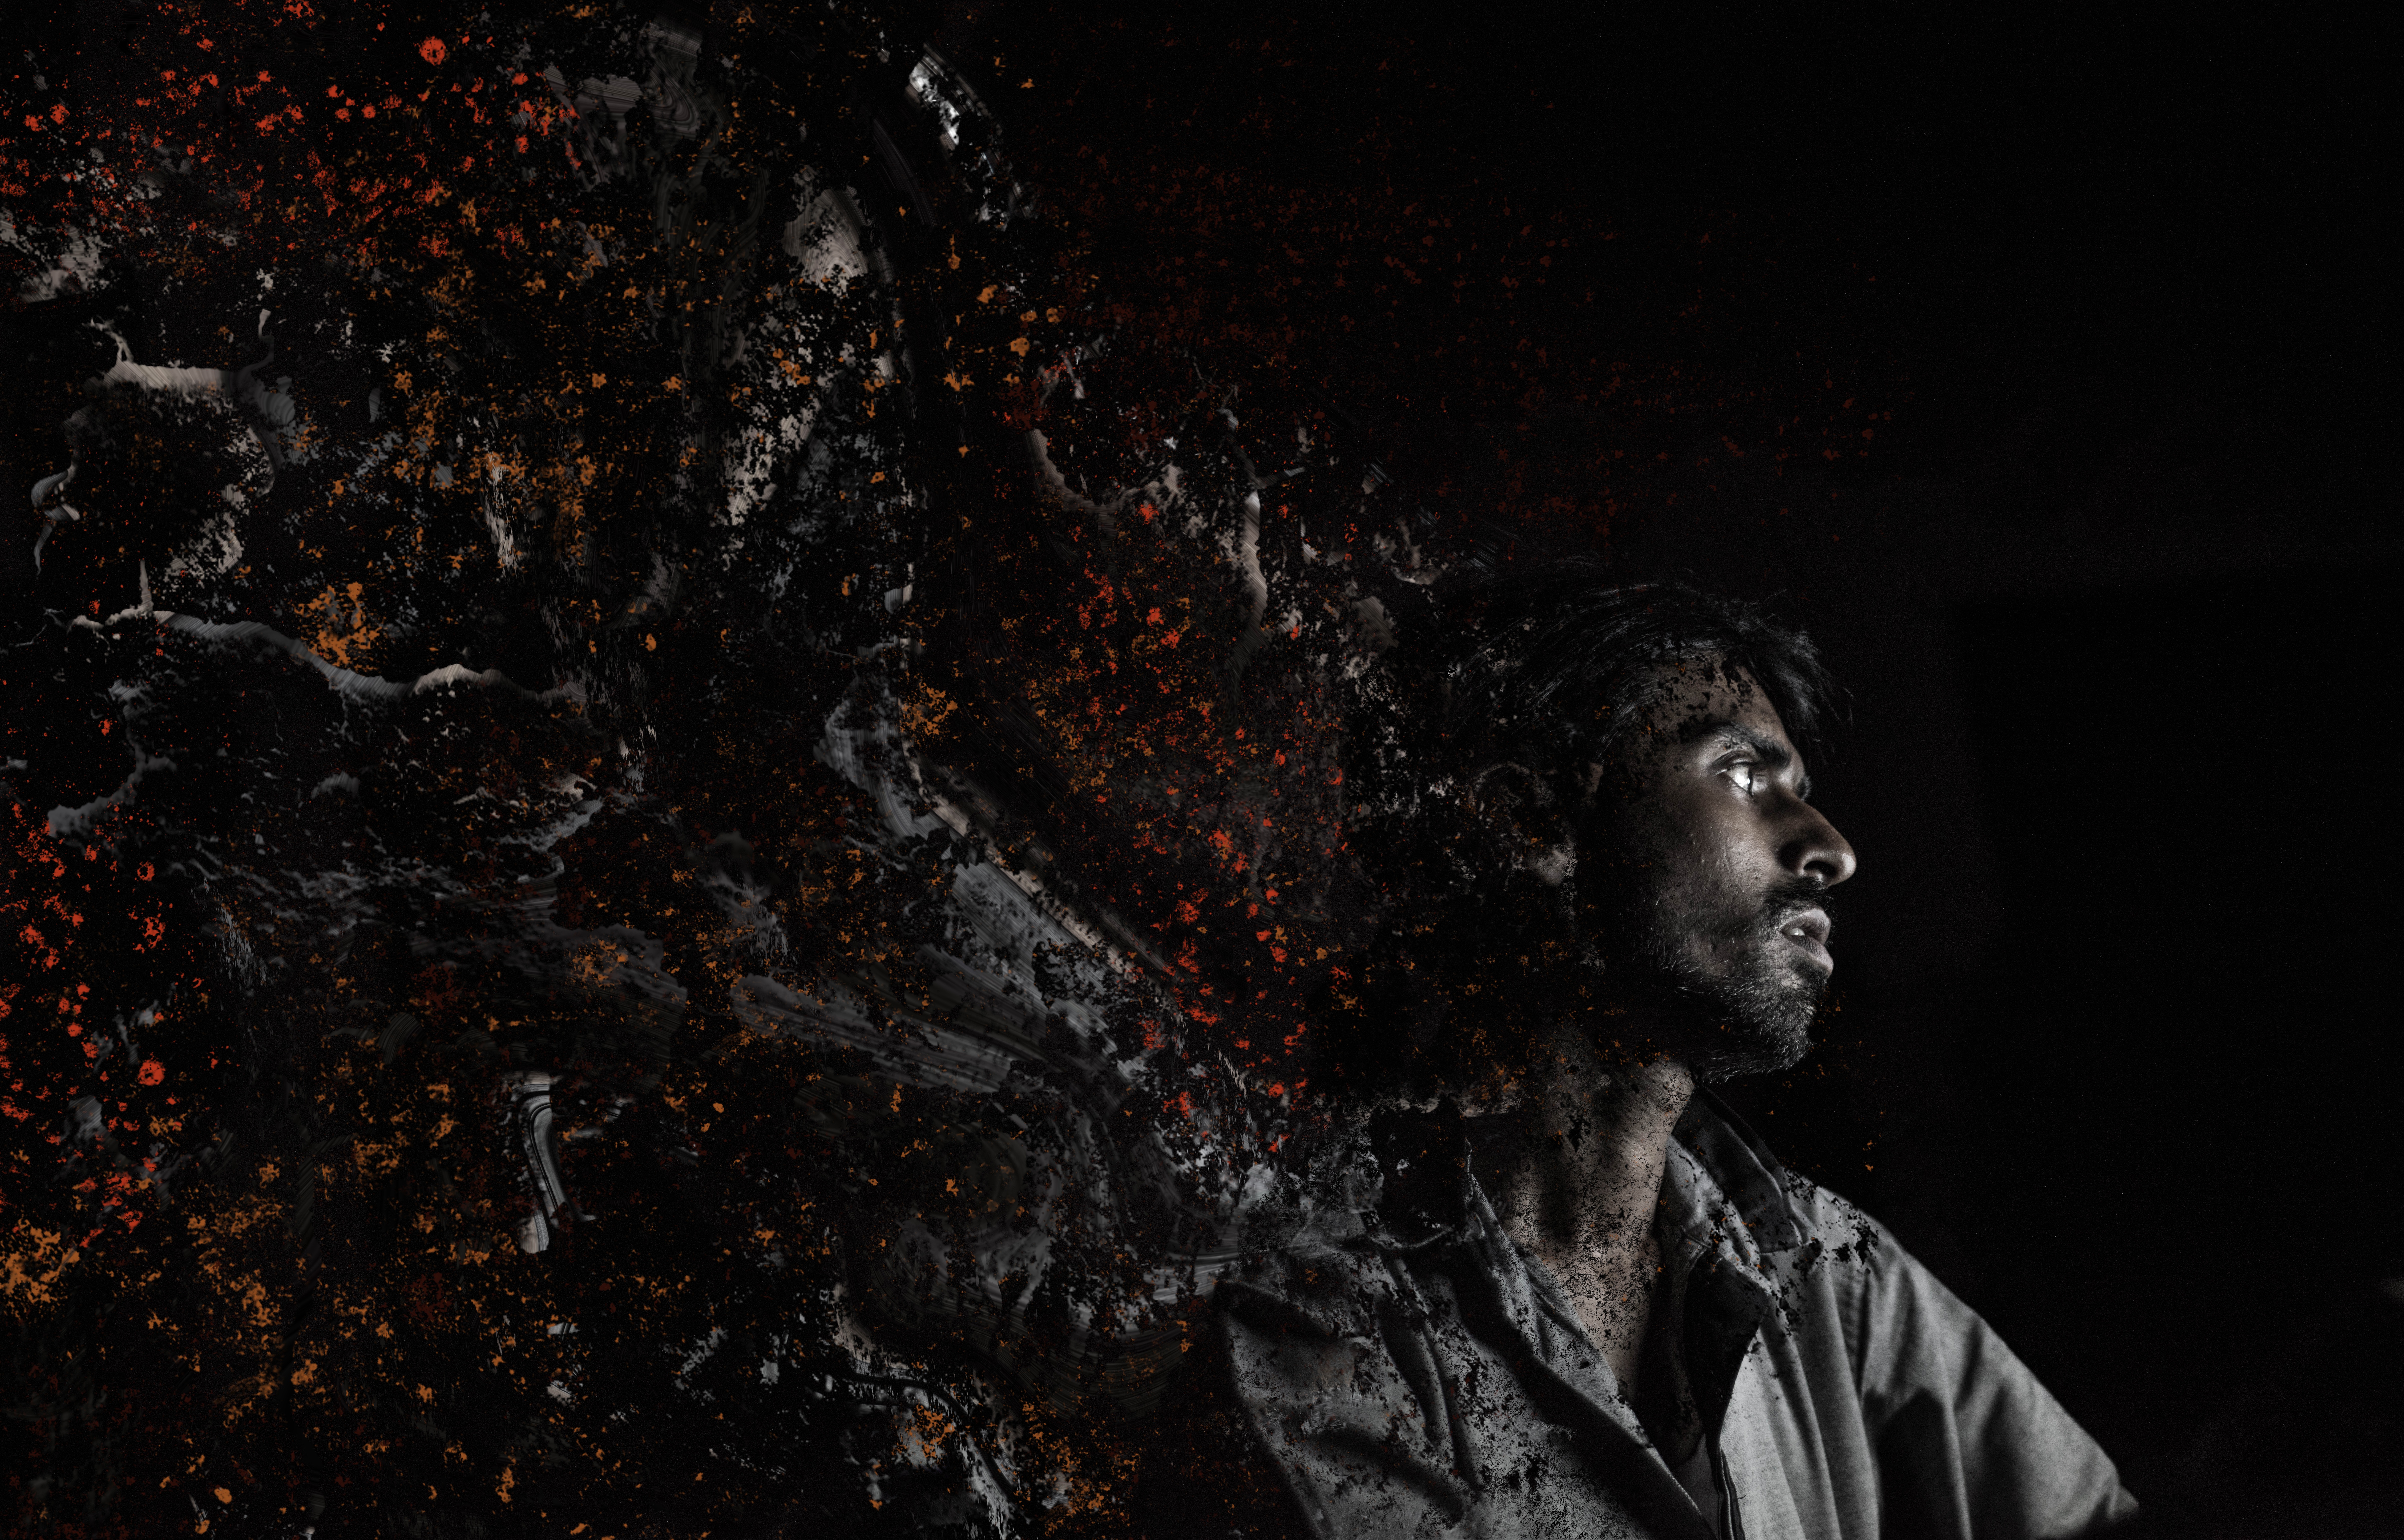
man, creative, abstract, white, night, brush, photo, pattern, portrait, paint, darkness, black, artwork, background image, art, background, creativity, photoshop, course, screenshot, desktop background, screen background, special effects, portrait photography, screen image